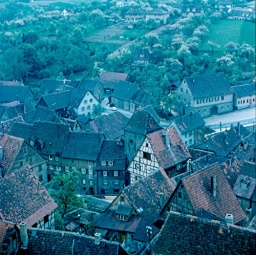
Houses in Bad Wimpfen and the countryside with fruit trees in blossom, from the Blue Tower.